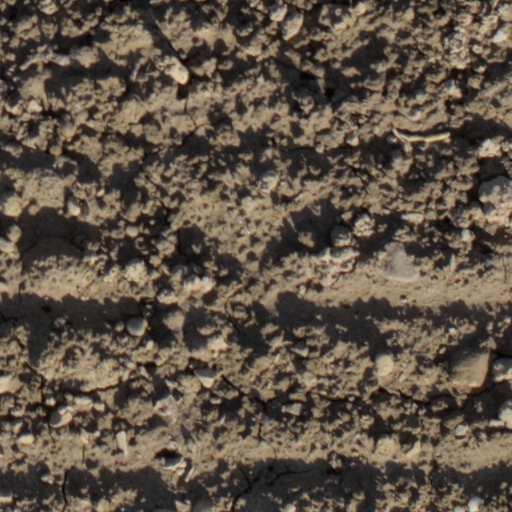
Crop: wheat